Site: brandenburg
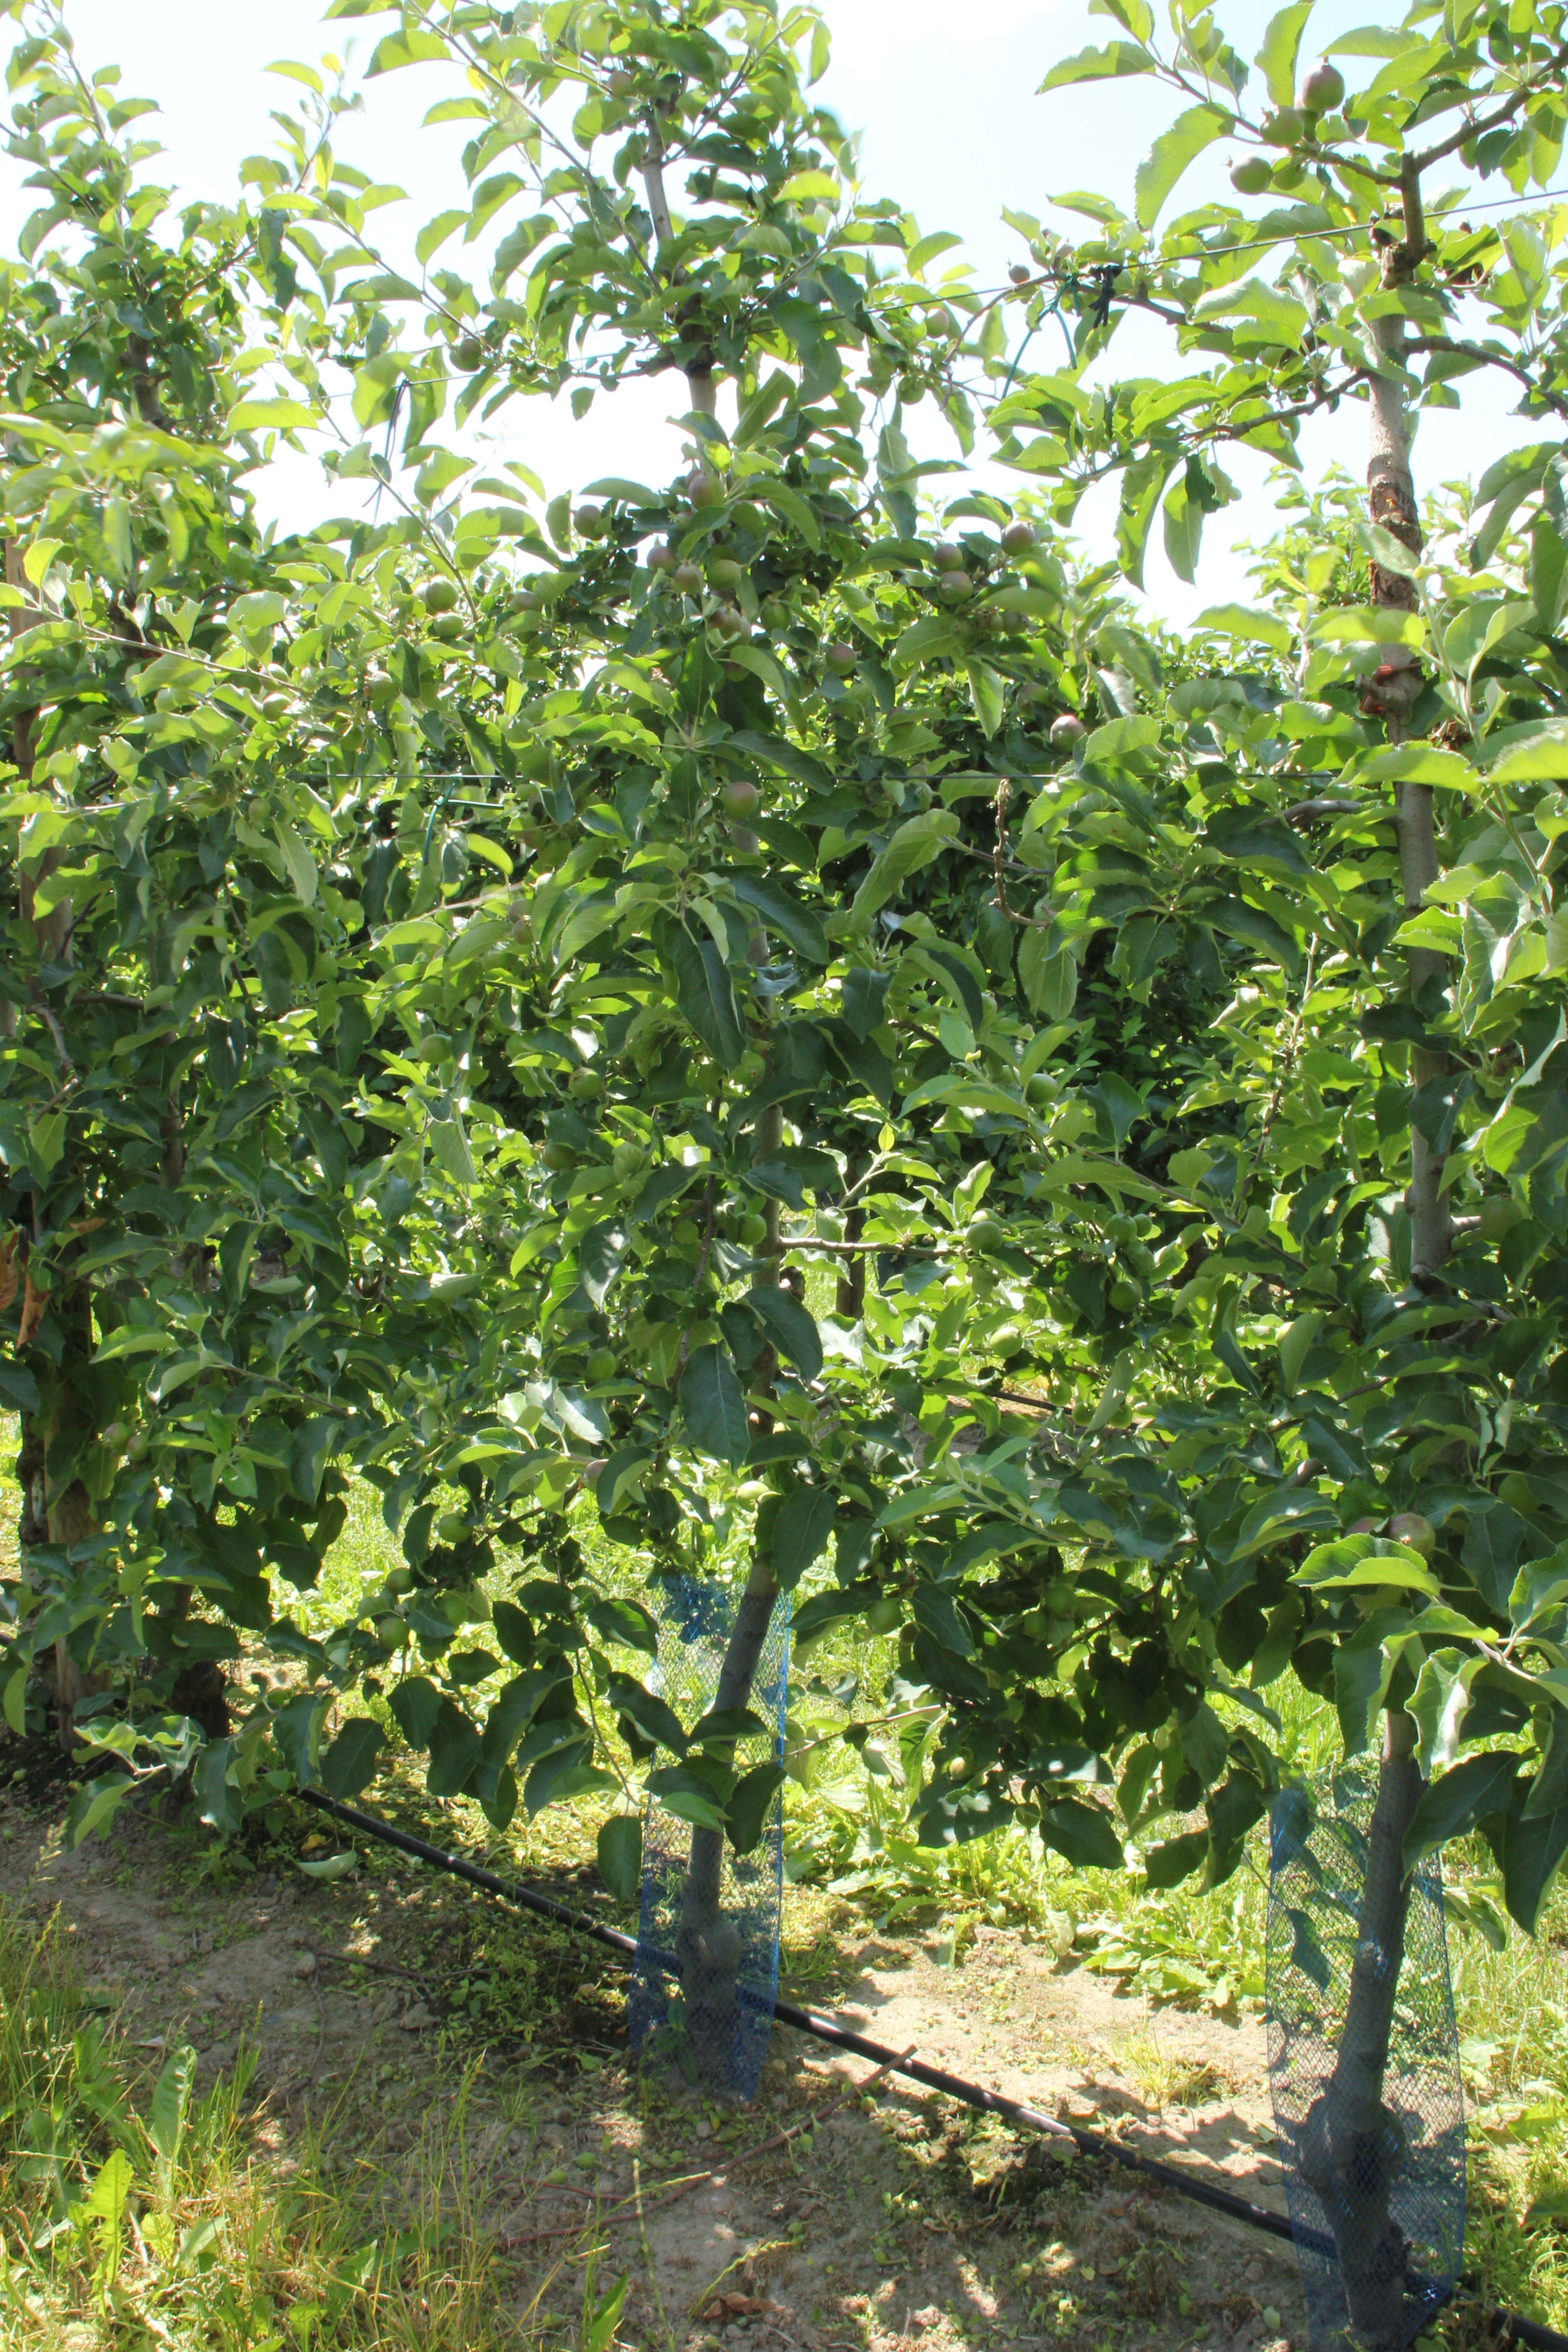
Growth stage (BBCH 73): Development of fruit